Michail Komninos Afentoulief

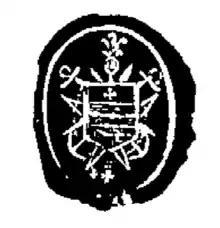
Afentoulief's seal

Following the outbreak of the Greek War of Independence in 1821, he came to Greece, following Alexandros Kantakouzinos. In the summer of 1821, along with Kantakouzinos, he went to Monemvasia upon the orders of Dimitrios Ypsilantis. There, Cretan rebels proposed to Kantakouzinos to take up the leadership of the revolution in Crete. After his refusal, Ypsilantis appointed Afentoulief instead. He arrived at Sfakia on 25 October 1821 (according to Spyridon Trikoupis) or in the beginning of November (according to Kritoulidis, Filimonas and Orlandos) on board the ship of Ioannis Vlachos, a citizen of the Ionian Islands, accompanied by Cretan soldiers. He also brought a small amount of food and ammunition to the island.